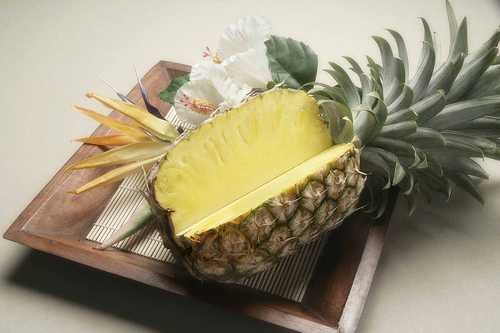
Label: Pineapple